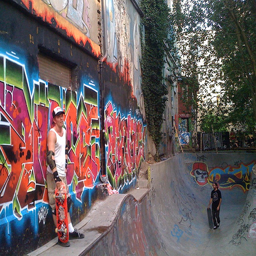
Two men standing in a skate board set holding their skate boards
A skateboarder hangs out in a graffitied bowl.
A young man standing next to a graffiti covered wall on a skateboard ramp.
Two men holding skateboards near a half pipe.
A skateboarder leaning against a wall with graffiti